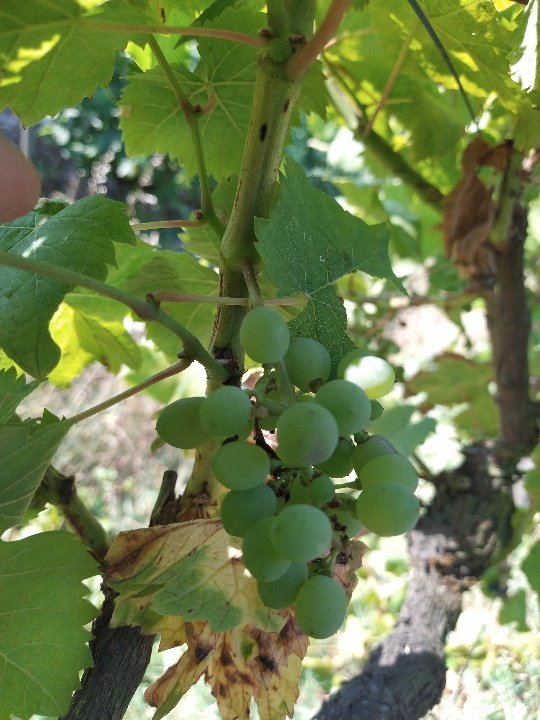
Berries visible: 20
Grape clusters: 2